B. Prabha

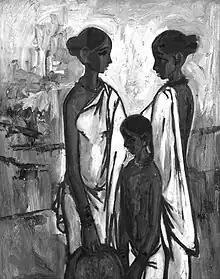
Gossip, Oil on Canvas / B.Prabha / 1970

Air India bought its first set of six paintings for Rs 87.50 in 1956 from B Prabha, then still a young art graduate. Prabha walked into Air India's art department and asked if the company would buy some of her paintings of Indian women. The officials agreed and a new art collection was born. The "Maharajah Collection" as it came to called, expanded to 4000 works over the next six decades and more, becoming one of India's most important art collections. The collection, which started with Prabha, aimed to put a little bit of India, both past and modern present, into the booking offices and spaces of the airline worldwide. Air India also commissioned her a wall mural for the waiting room of their Bangkok booking office.